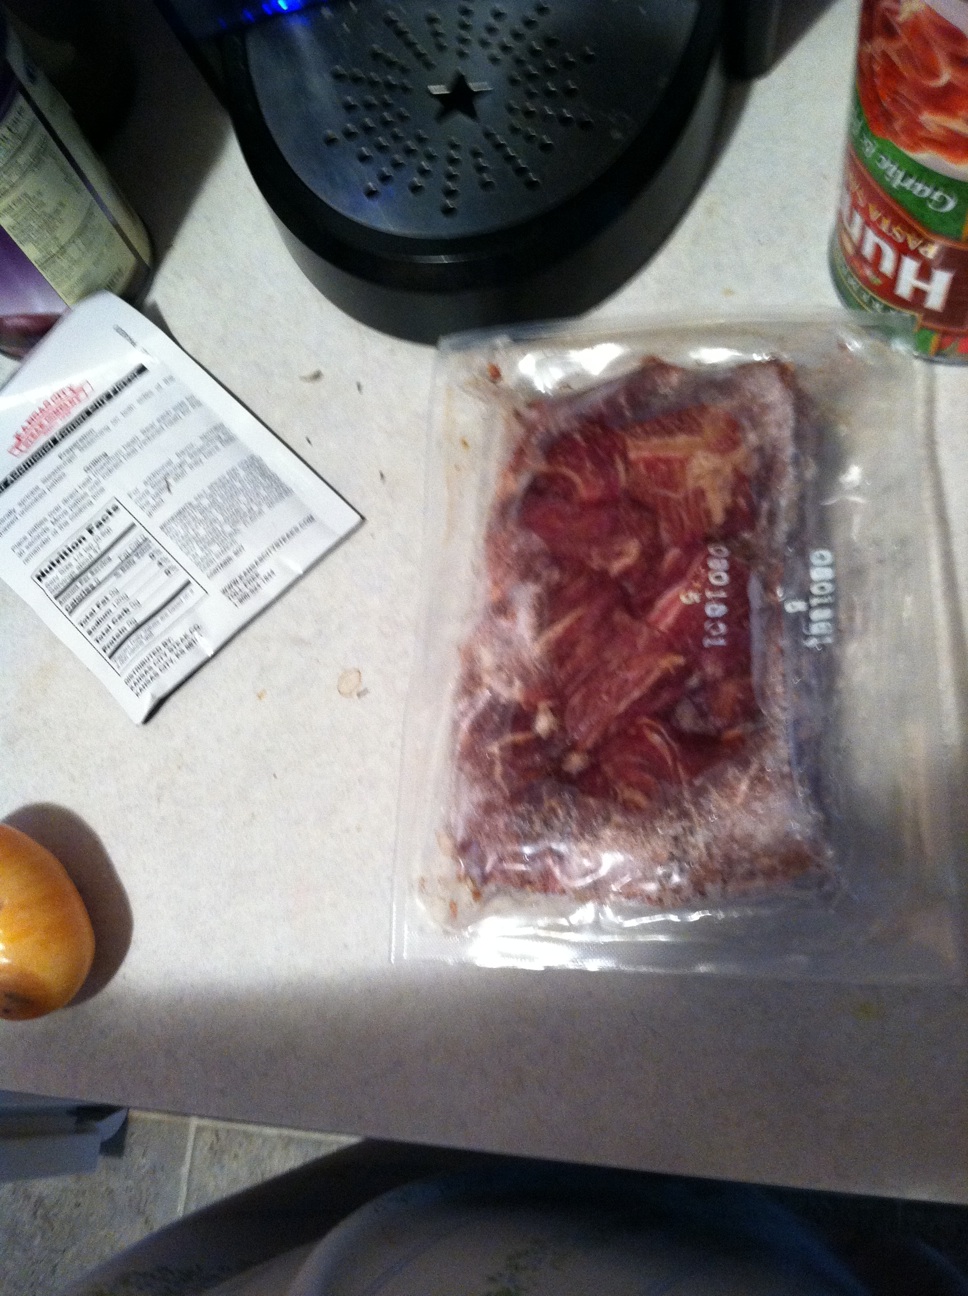Question: Ok, I turned the package over.  Let's try again.  Thank you.
Answer: unanswerable